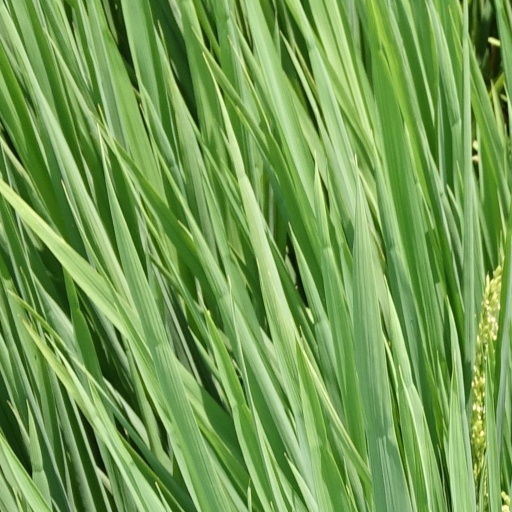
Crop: rice